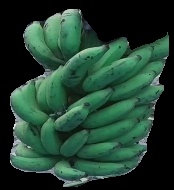
Variety: elakki-bale
Grade: grade3